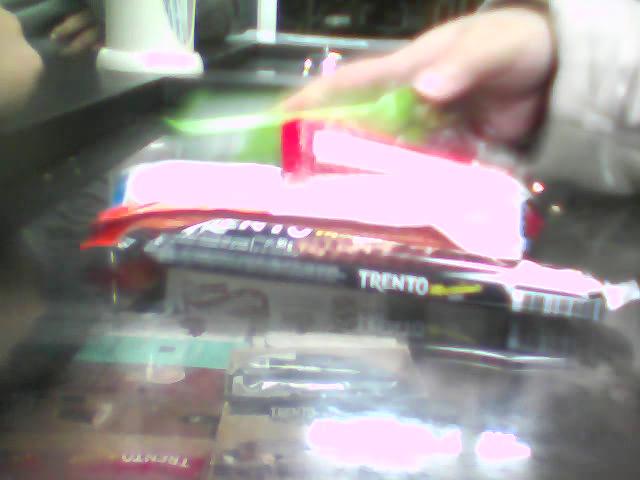
Label: plastics